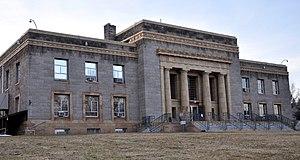
Ceci est la liste des lieux historiques inscrits sur le registre national dans le comté de Lassen en Californie.